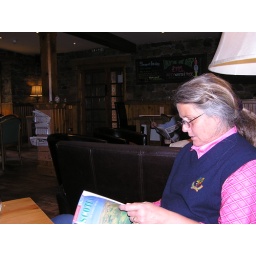
lou at the bar in dornach castle